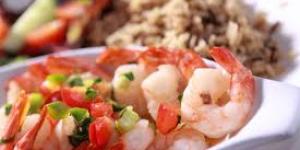
rollitos de lenguado jamon y gambas